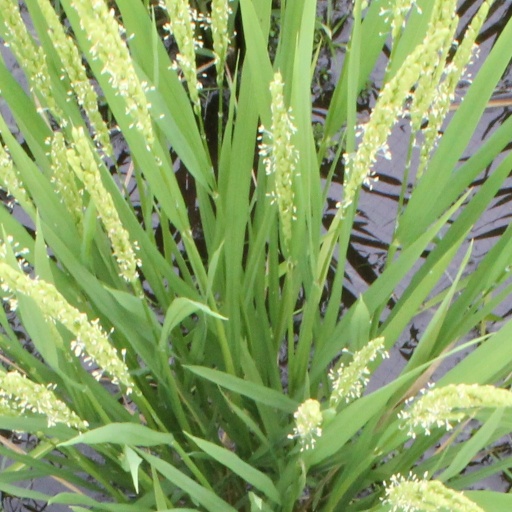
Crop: rice